Indianapolis Motor Speedway Radio Network

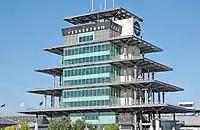
Pagoda at the Indianapolis Motor Speedway was completed in 2000.

Since its inception, additional reporters have been stationed around the track, covering the vast circuit in the turns and in the pit area. In the 1940s and early 1950s, a roving reporter was assigned to the south turns (turns 1 and 2), and another was assigned to the north turns (turns 3 and 4). A vantage point on the backstretch was also manned. By 1957, the crew was expanded with a reporter assigned to each of the four turns, as well as the backstretch, for a total of five remote locations. In the pit area, the crew expanded to three men, one each covering the north pits, center pits, and south pits. With the starting field traditionally comprising 33 cars, each pit reporter was assigned roughly eleven pit stalls from which to observe and report. The three-man pit reporting crew of Chuck Marlowe, (north), Luke Walton (center), and Lou Palmer (south) became a fixture of the broadcast for over twenty years. Other key fixtures in the turns included Jim Shelton (turn 4), Howdy Bell (turn 2), Mike Ahern, and Ron Carrell. When the pit road was lengthened in 1974, a fourth pit reporter was added. Also in the 1970s, a wireless roving reporter was added with his duties primarily to cover the garage area and track hospital. In other selected years, a second roving reporter was part of the crew to conduct celebrity interviews, and report on the social scene at the track.